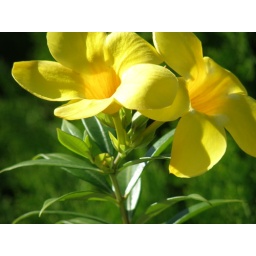
Japan yellow flowers in my friend's yard.